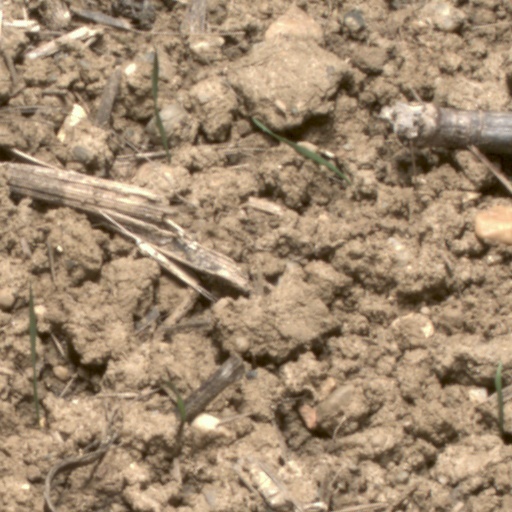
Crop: wheat